Third voyage of James Cook

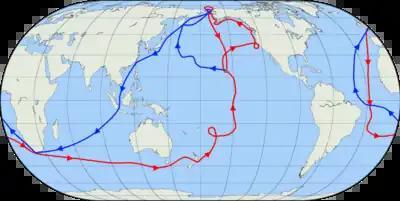
The route of Cook's third voyage shown in red; blue shows the return route after his death.

James Cook's third and final voyage (12 July 1776 – 4 October 1780) was a British attempt to discover the Northwest Passage between the Atlantic ocean and the Pacific coast of North America. The attempt failed and Cook was killed at Hawaii in a violent dispute with the local inhabitants.